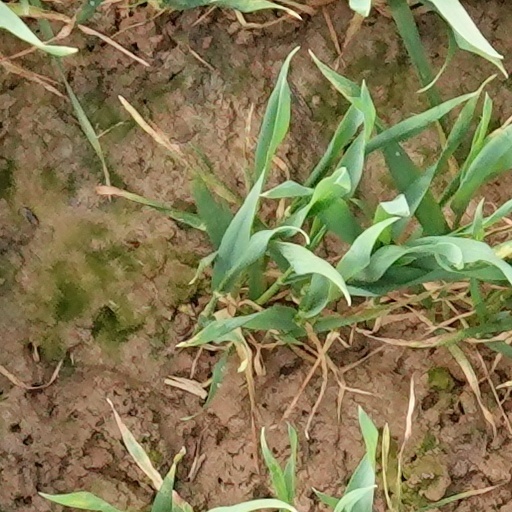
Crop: wheat